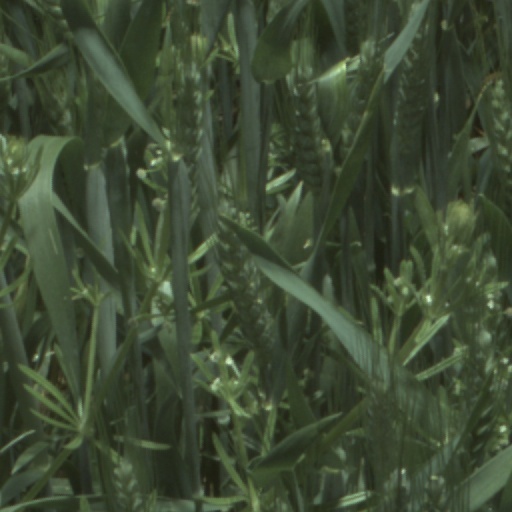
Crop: wheat